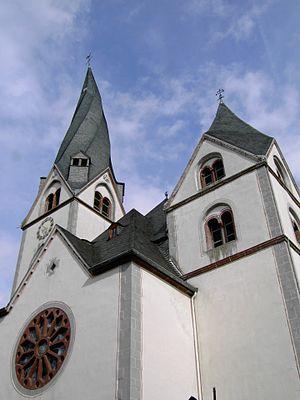
Un clocher tors ou clocher flammé est un clocher dont la flèche est spiralée, souvent couverte d'ardoise. Le clocher d'une église se compose le plus souvent d'une tour carrée en pierre sur laquelle repose une pyramide coiffée d'une flèche.